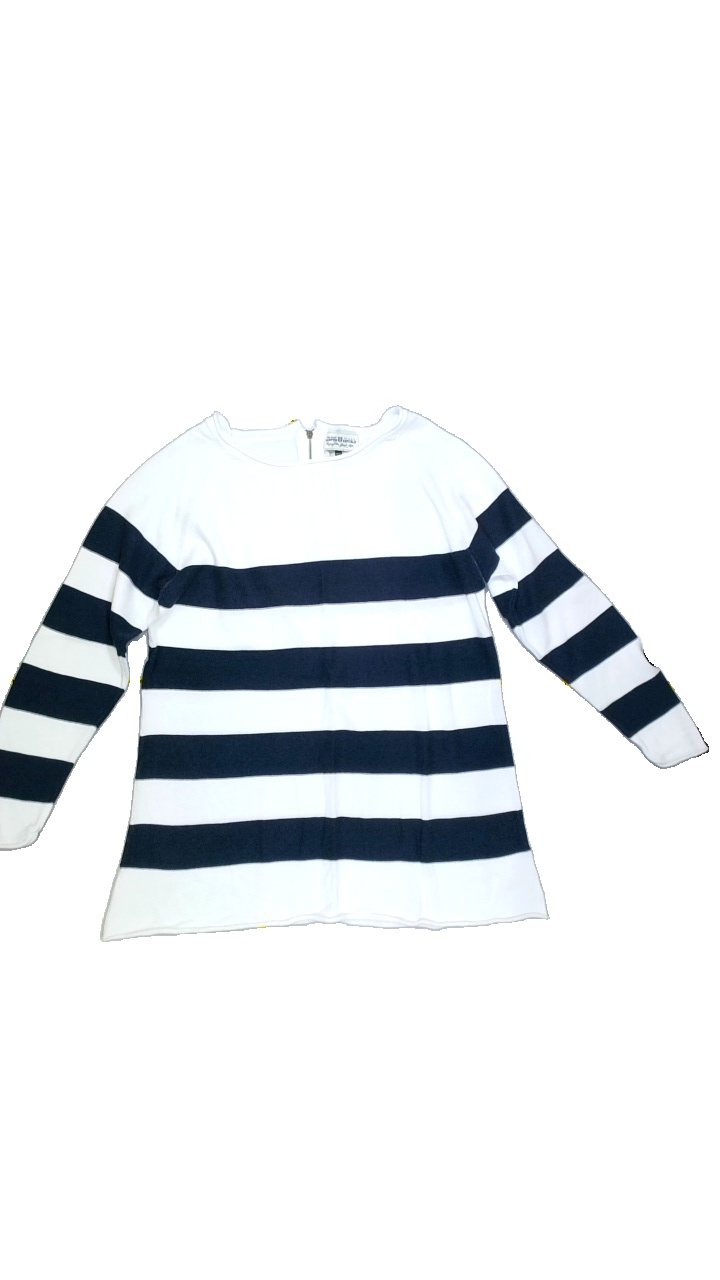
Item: Sweater (Ladies)
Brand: Hamton Republic (kappahl)
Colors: White, Blue
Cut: C-collar, Regular
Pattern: Striped
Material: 60%viscose 40%cotton
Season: All
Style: No trend
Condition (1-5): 3
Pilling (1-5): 4
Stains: Yes
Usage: Export
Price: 50-100